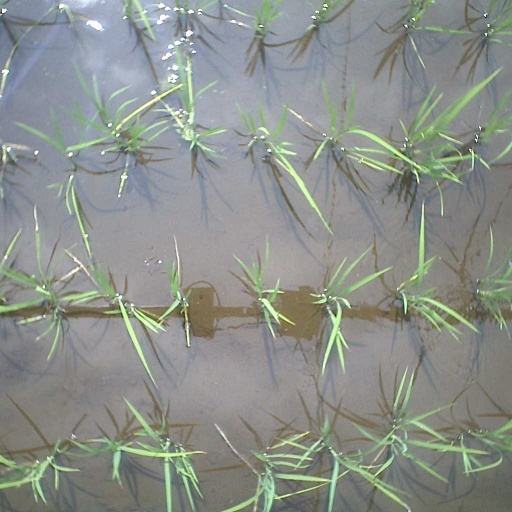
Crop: rice